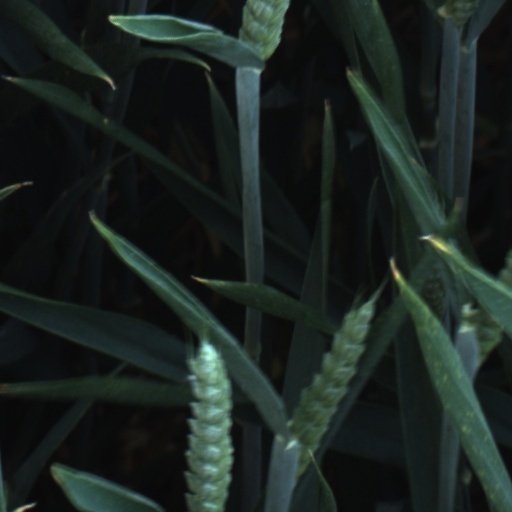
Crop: wheat